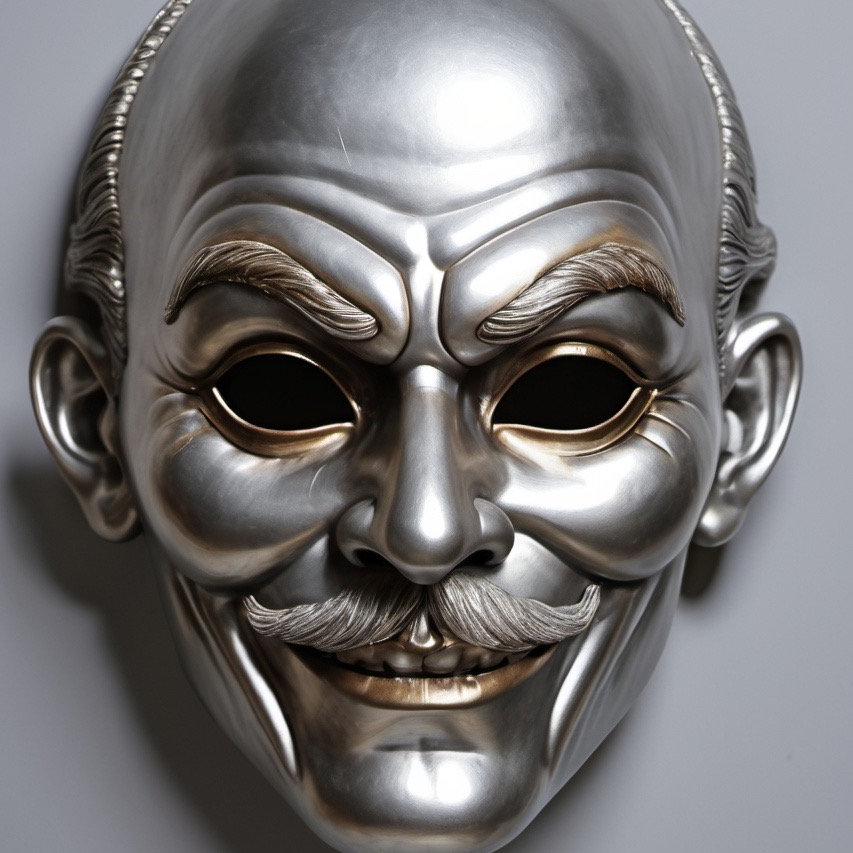
미적 점수 (1~10점): 8